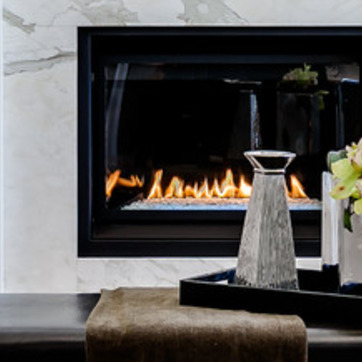
Material: other